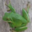
Label: frog